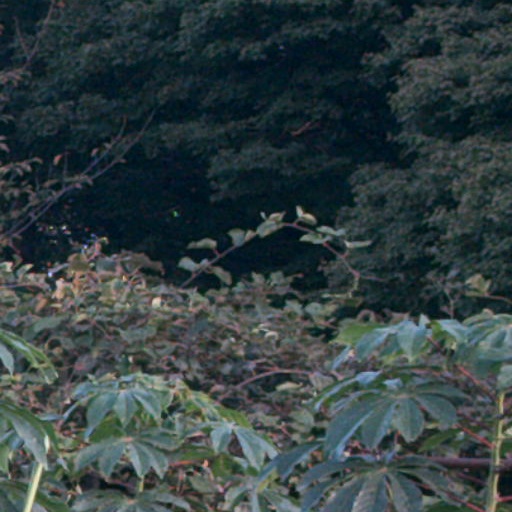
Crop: cassava